Jimmy Hudson

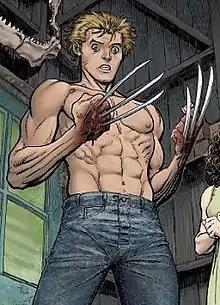
Jimmy Hudson on the variant cover of "Ultimate Comics: X" #1 (March, 2010 Marvel Comics). Art by Arthur Adams.

Jimmy Hudson is a fictional character appearing in American comic books published by Marvel Comics. The character appears in the Ultimate Marvel universe and is the son of Ultimate Wolverine. After the Secret Wars, he was transferred to the Marvel Prime Universe.